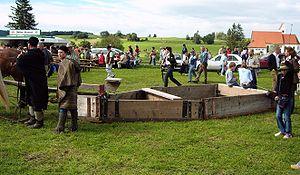
Une étrave de déneigement, plus communément appelée « étrave », désigne un outil destiné à racler la neige en période hivernale et la déplacer sur le côté de la chaussée. Elle se distingue du rabot et de la lame biaise par la géométrie de sa lame qui est en fait constituée de deux éléments de lames disposés en A ou en V et dégageant la neige de part et d'autre du pousseur.